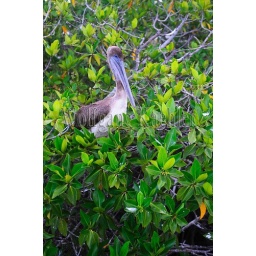
Ecuador, galapagos islands, santa cruz island, puerto ayora, brown pelican sitting in mangrove tree